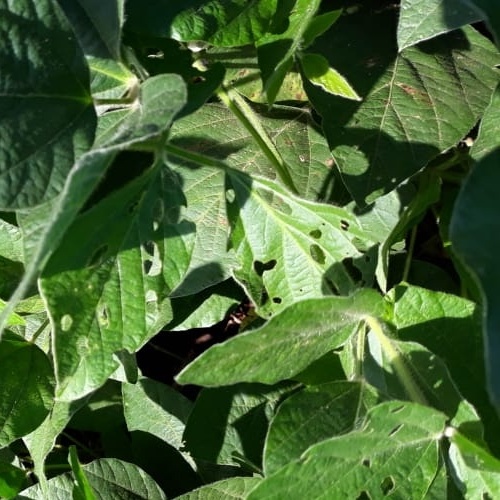
Label: Caterpillar